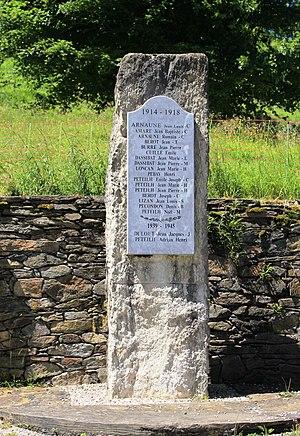
Monument aux morts de Beaudéan (Hautes-Pyrénées)
Beaudéan est une commune française située dans le département des Hautes-Pyrénées, en région Occitanie